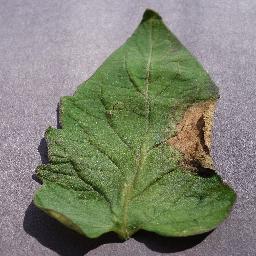
Label: Tomato___Late_blight